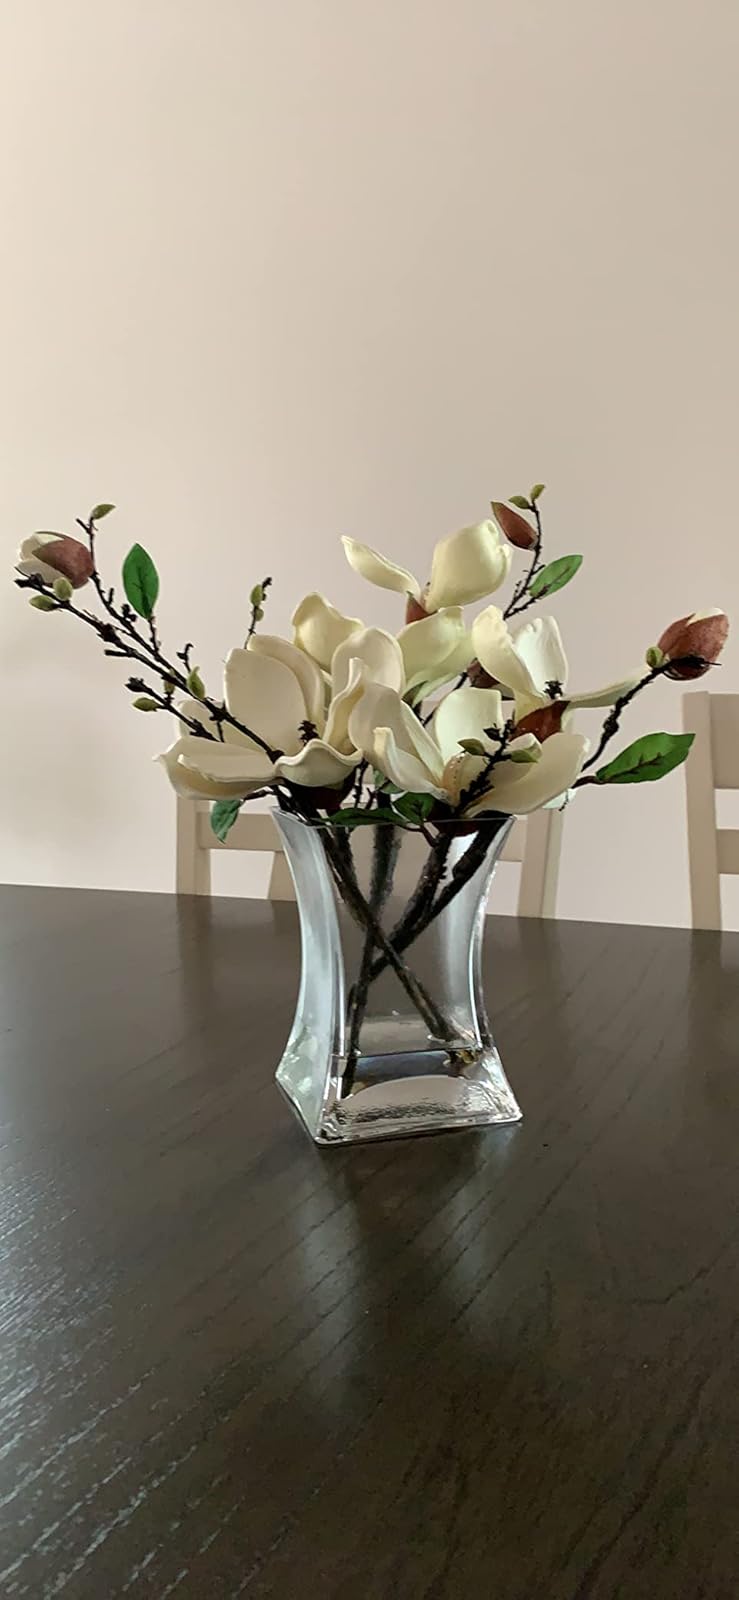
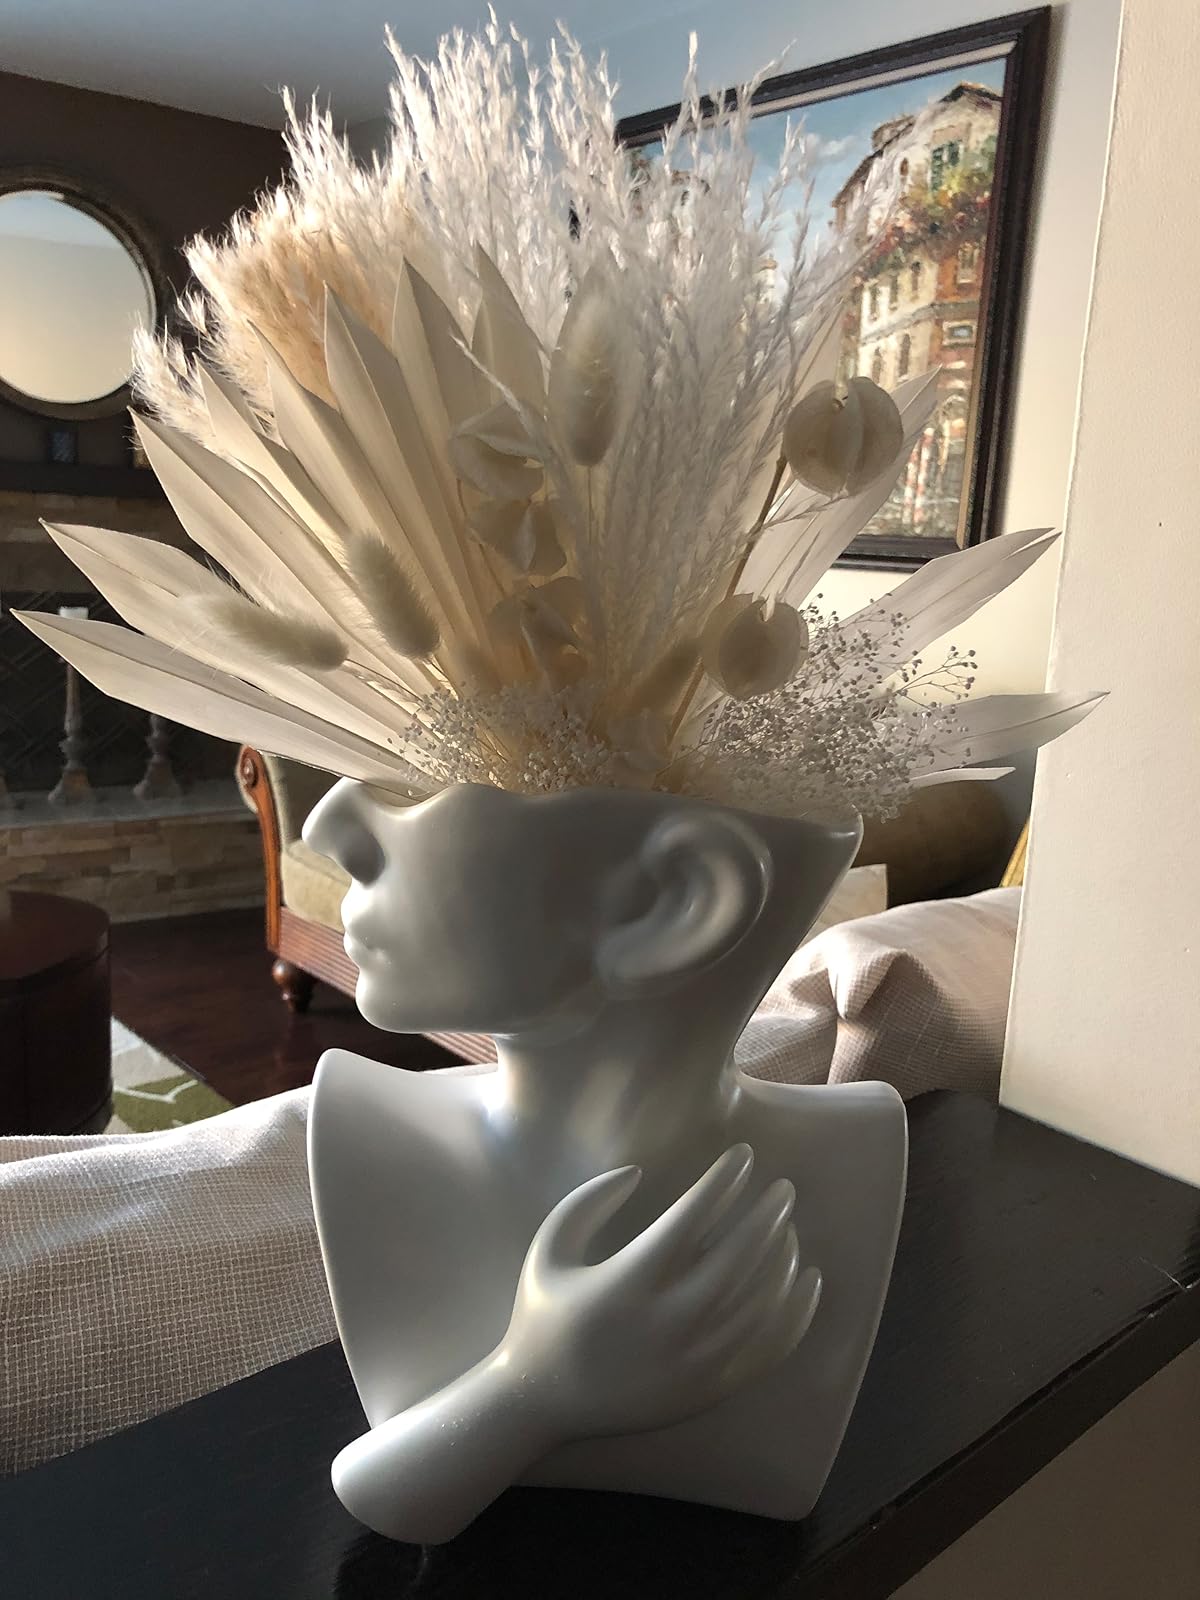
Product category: vase
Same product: no